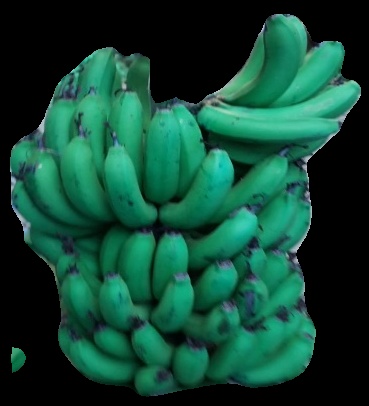
Variety: pachbale
Grade: grade2